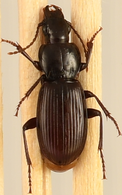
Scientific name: Pterostichus restrictus
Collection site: Rocky Mountains NEON (RMNP), plot RMNP_012